Jocko Willink

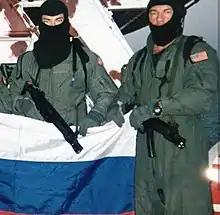
Jocko Willink and Thomas Dzieran after a boarding operation on Russian tanker Volga-Neft-147

Willink wanted to be in the military from an early age, and he enlisted in the United States Navy at the age of 19. After Navy recruit training and Radioman (RM) "A" School training, Willink reported to Basic Underwater Demolition/SEAL training (BUD/S) training at Naval Amphibious Base Coronado. Willink graduated BUD/S class 177. Following SEAL tactical training (STT) and completion of six-month probationary period, he received his trident insignia. Willink served eight years on active duty, as an enlisted Navy SEAL with SEAL Team One and SEAL Team Two.